Danse des petits cygnes

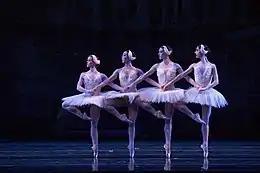
Dance of the Little Swans, performed by members of the Kansas City Ballet

Danse des petits cygnes is a dance from Tchaikovsky's "Swan Lake", from the ballet's second act, the fourth movement of No. 13. It is written in the key of F♯ minor. Translated from French, it means "Dance of the Little Swans", also known as "Dance of the Cygnets". It is challenging because the dancers must coordinate their leg movements while holding hands.